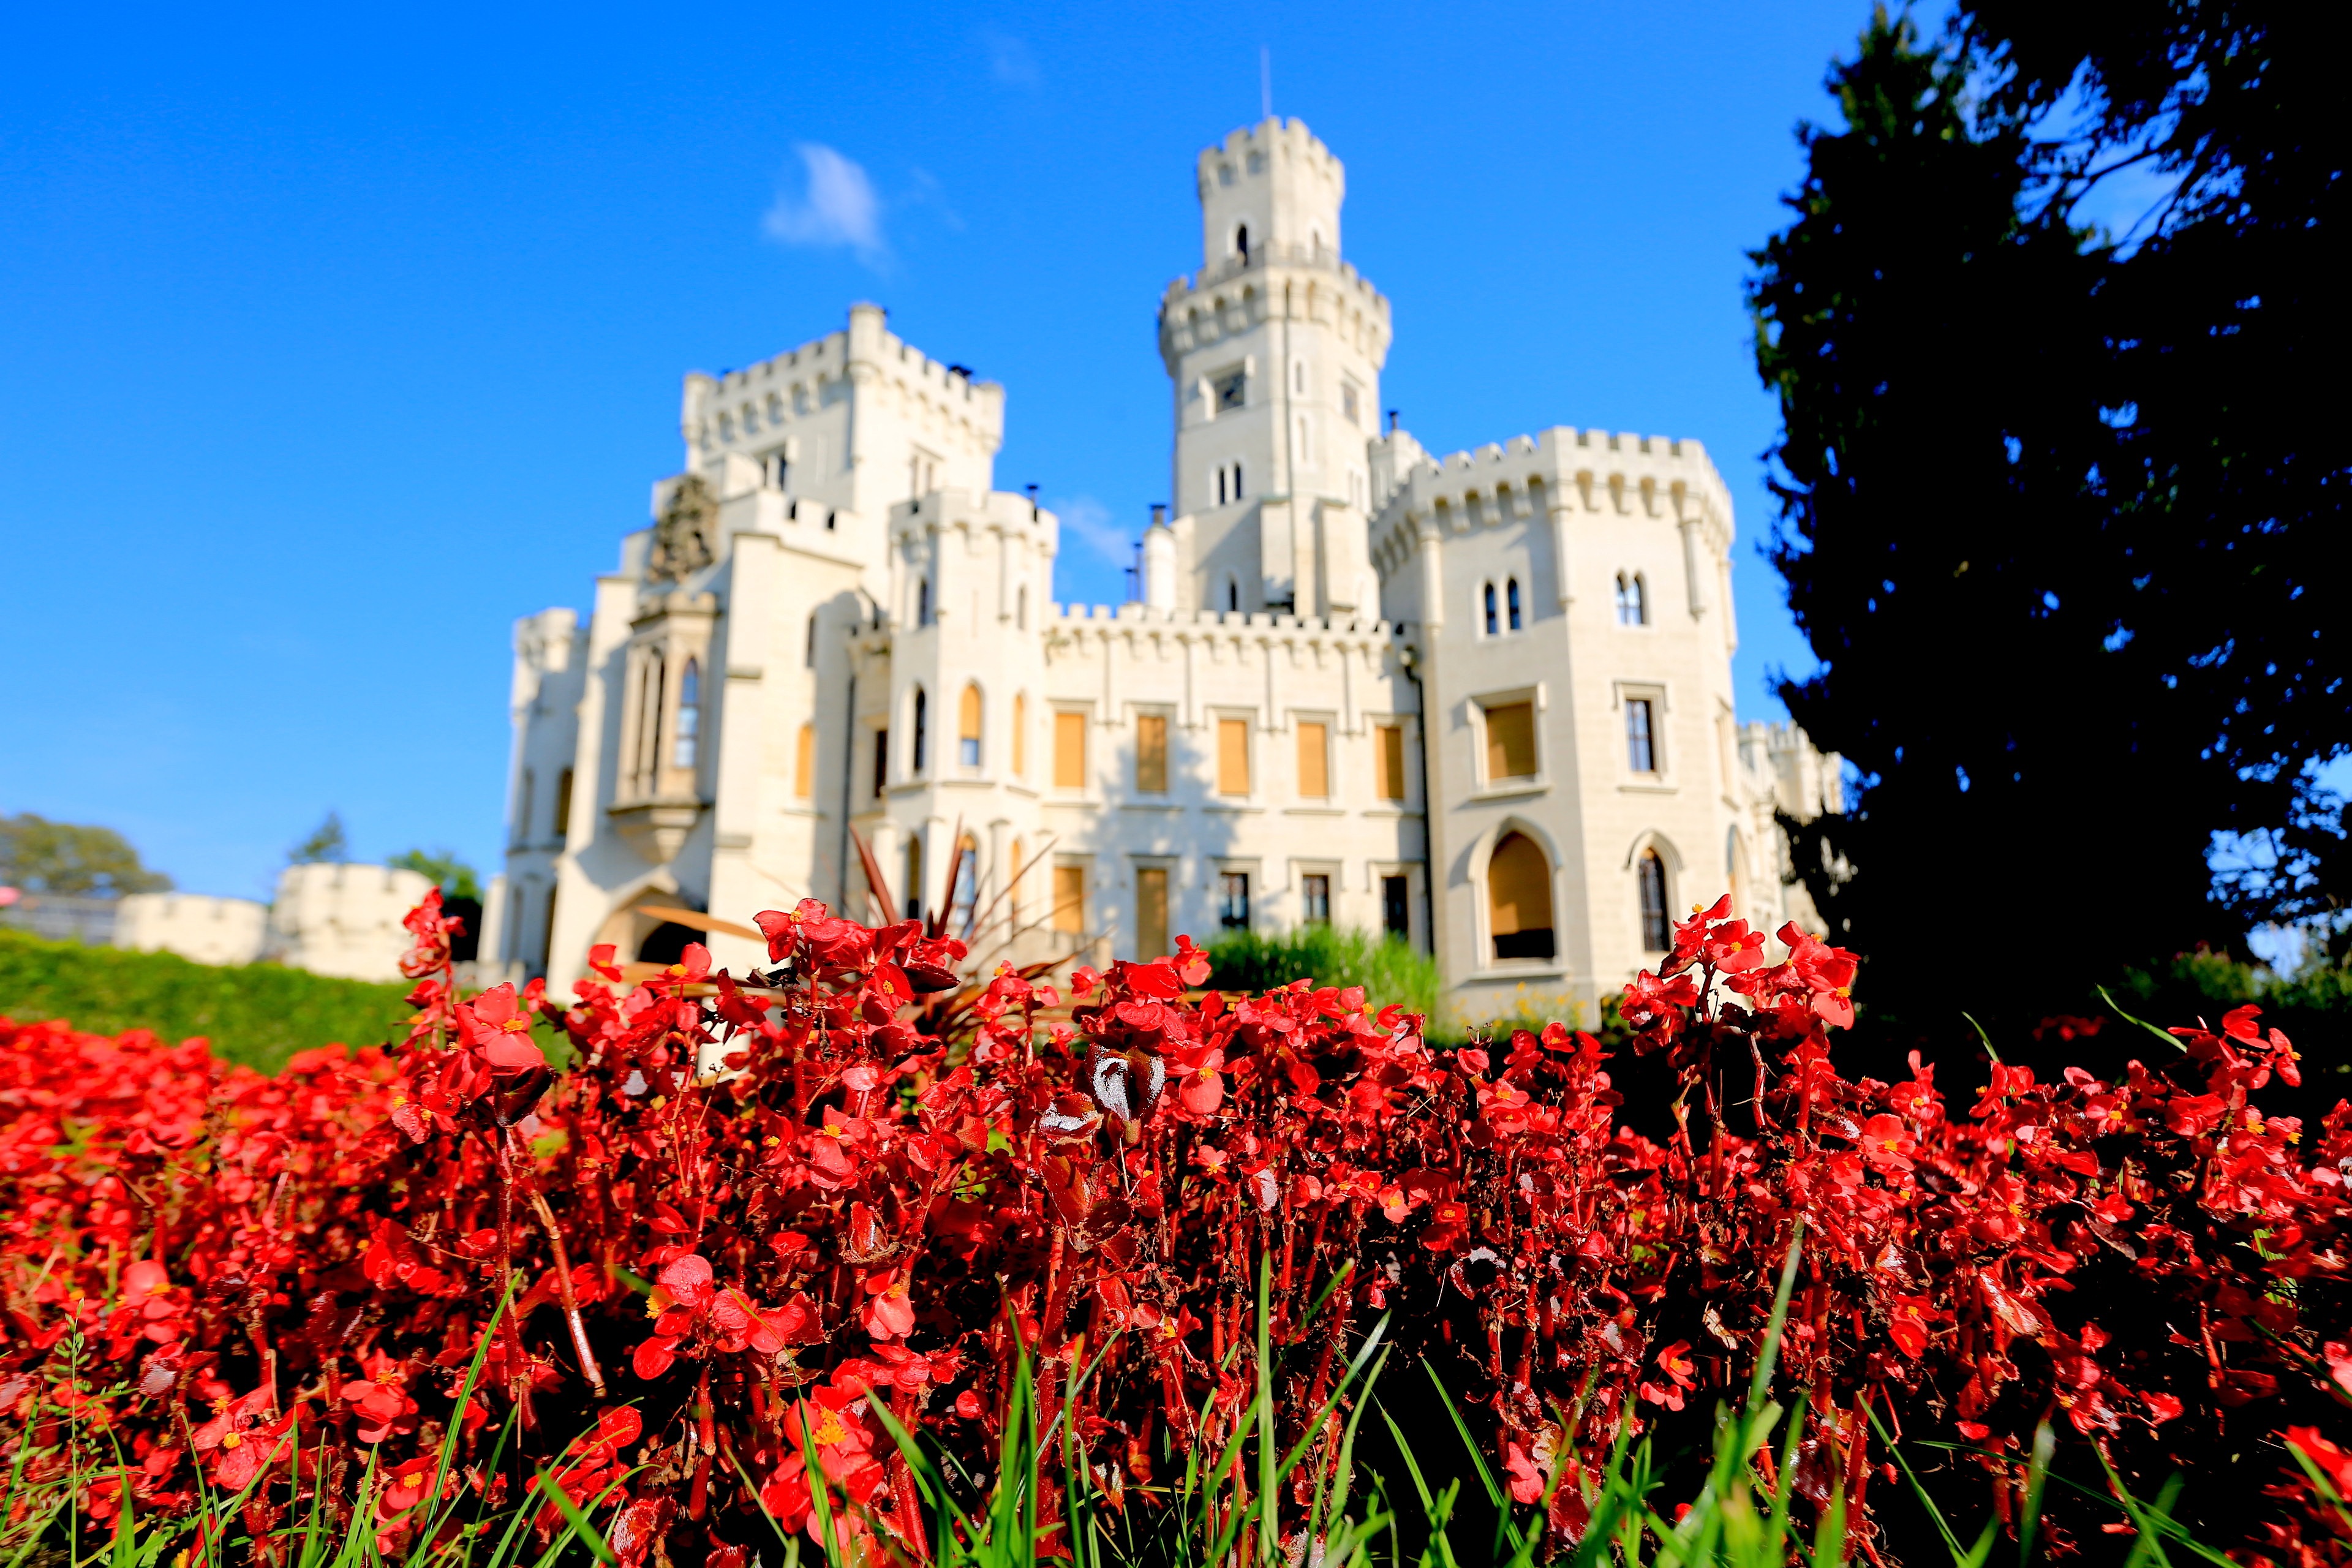
flower, building, chateau, autumn, park, season, czech, central europe, flowers castle